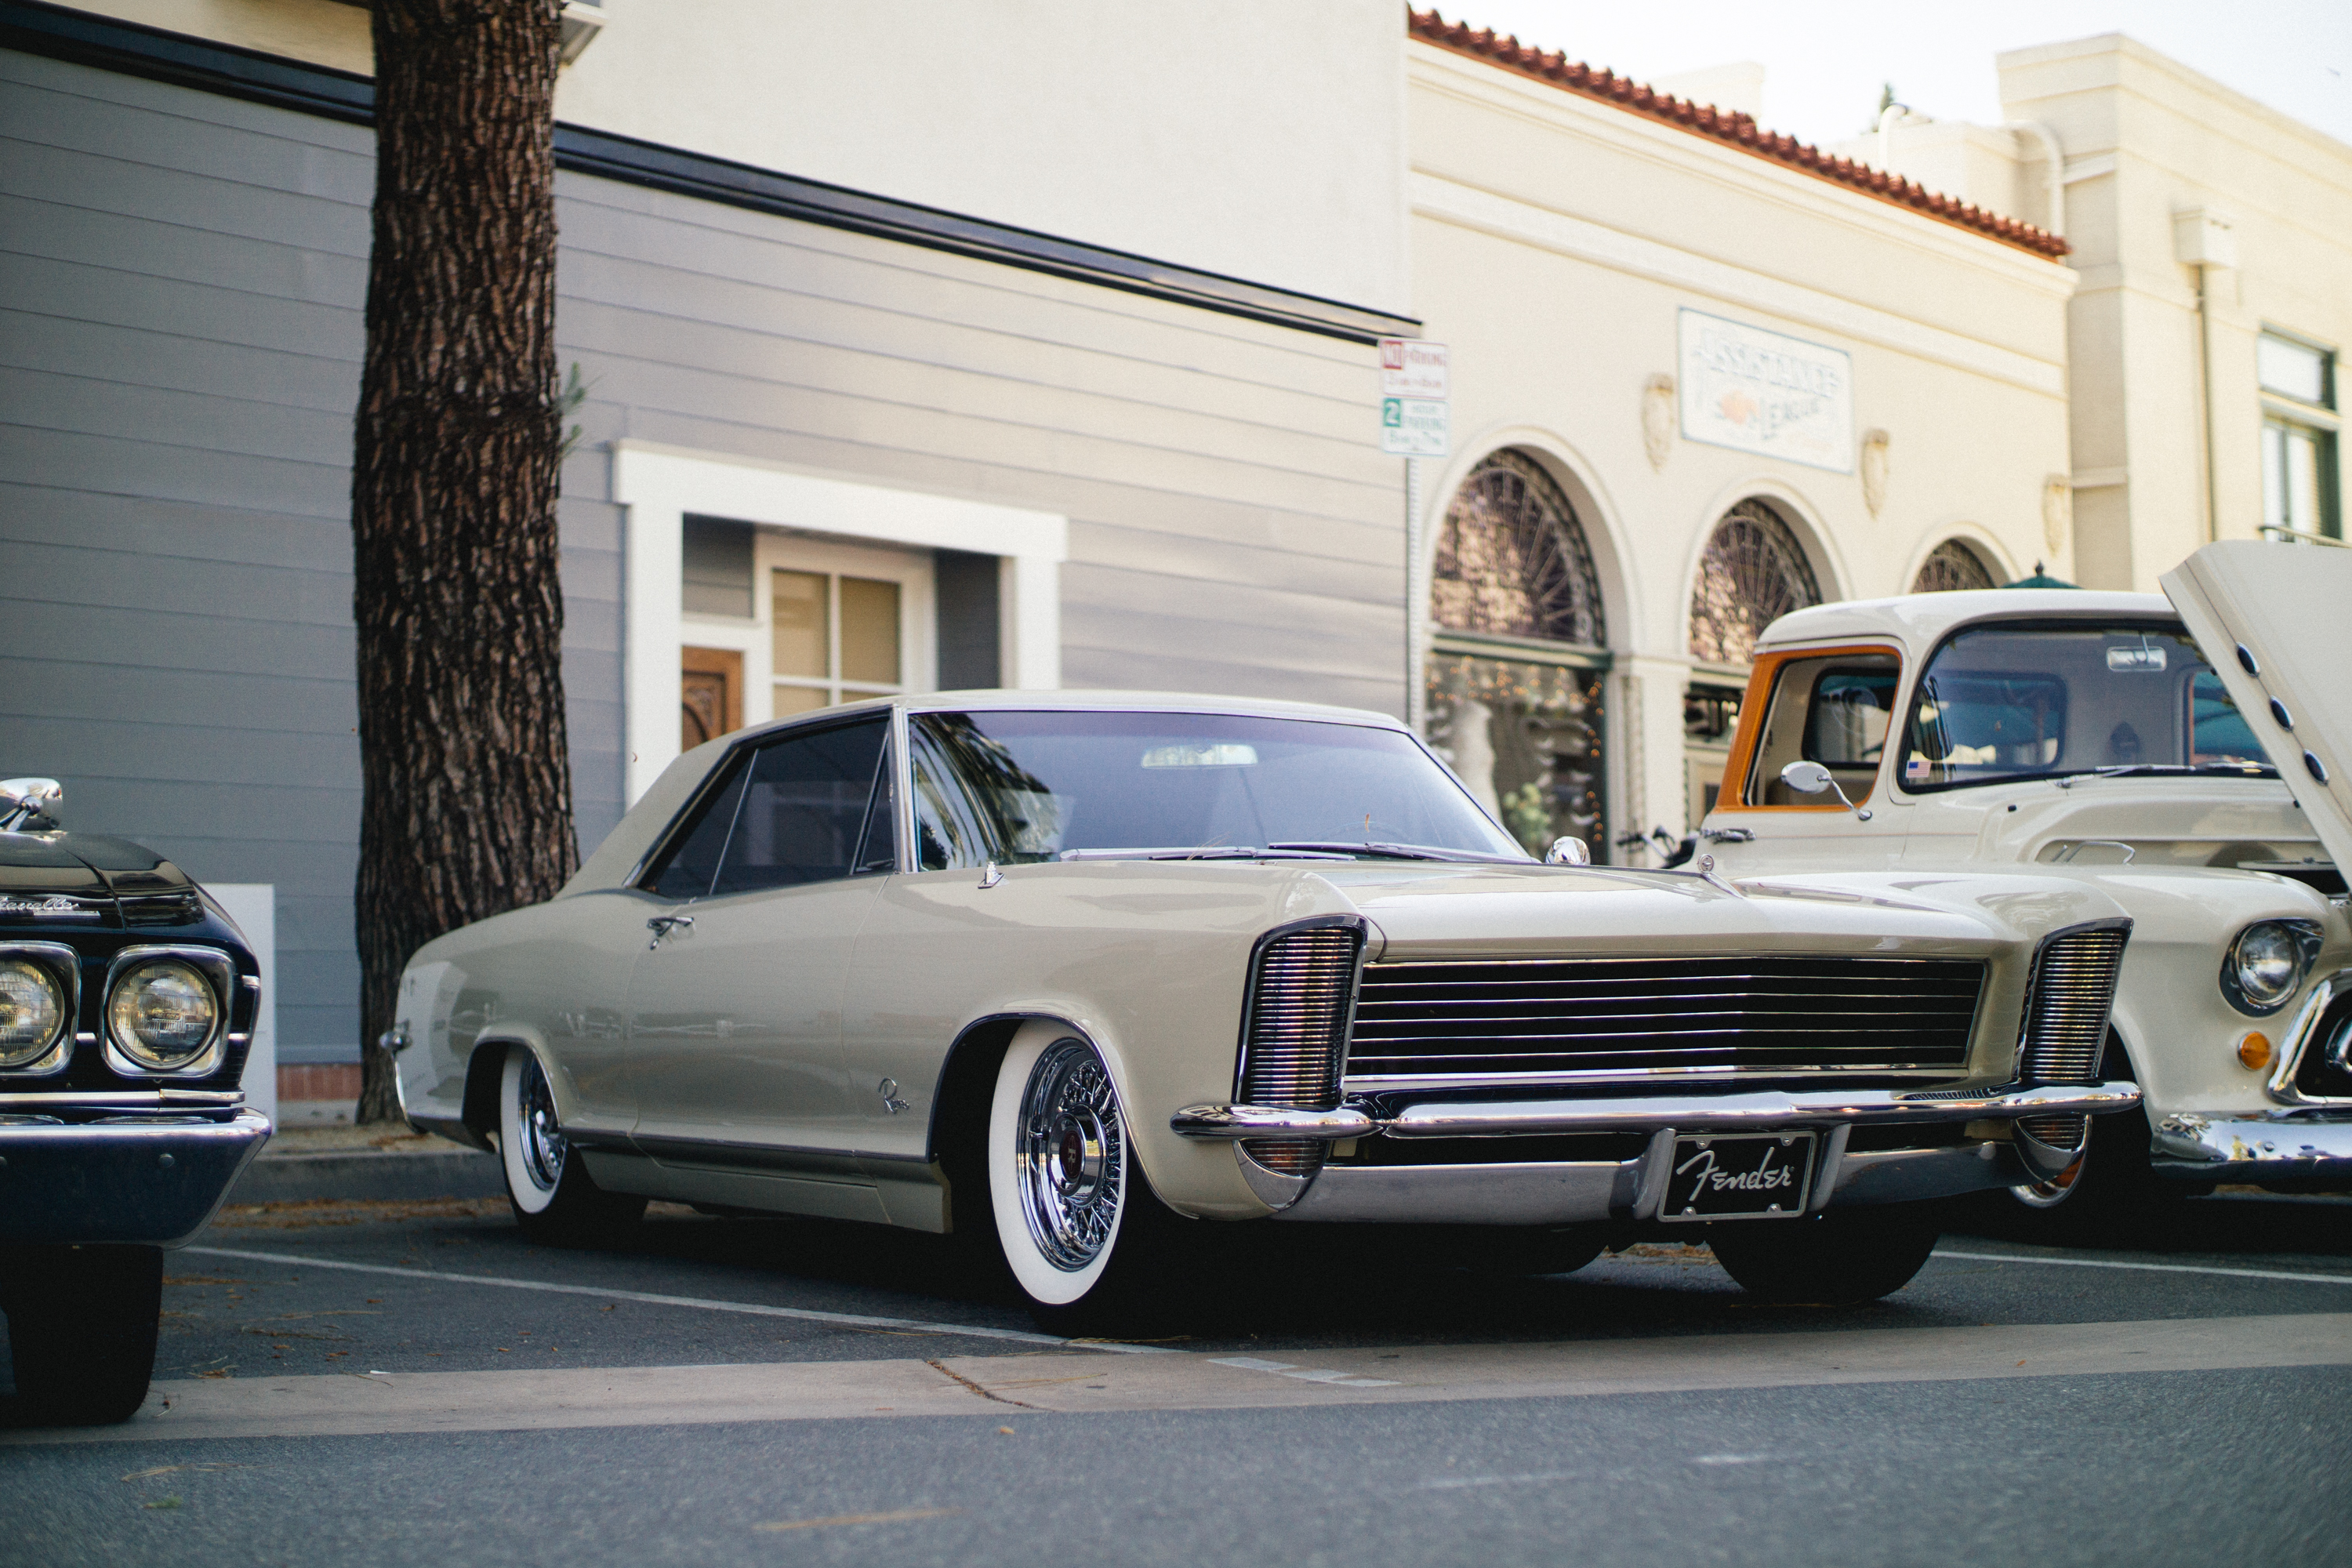
automobile, automotive, interior design, cars, classic, vehicles